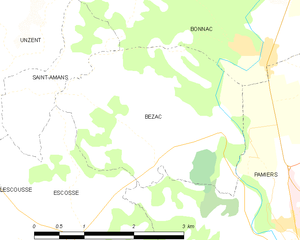
Carte des communes françaises: Bézac